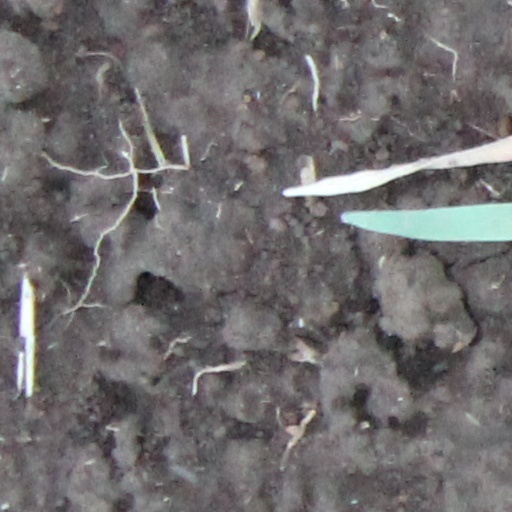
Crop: wheat